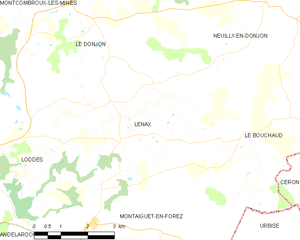
Carte des communes françaises: Lenax